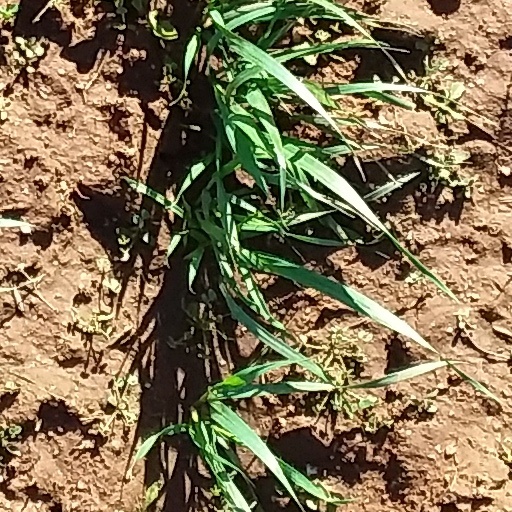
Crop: wheat